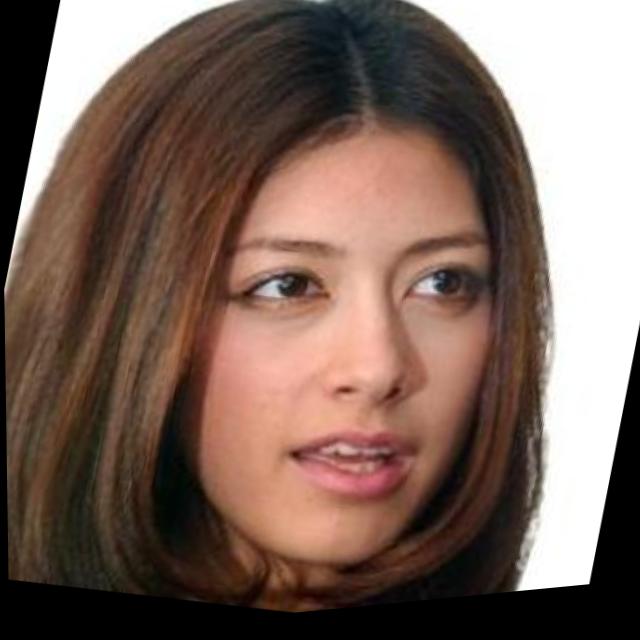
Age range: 21-44